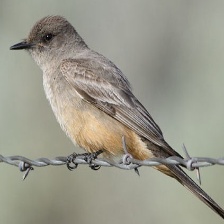
Species: SAYS PHOEBE
Scientific name: SAYORNIS SAYA